Travis County, Texas

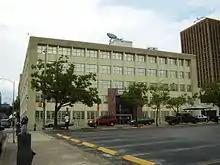
Ned Granger Administration Building in Austin

According to the census of 2010, there were 1,024,266 people, 320,766 households, and 183,798 families residing in the county. The population density was . There were 335,881 housing units at an average density of . The racial makeup of the county was 68.21% White, 9.26% Black or African American, 0.58% Native American, 4.47% Asian, 0.07% Pacific Islander, 14.56% other races, and 2.85% from two or more races. 28.20% of the population were Hispanic or Latino of any race. English is the sole language spoken at home by 71.42% of the population age 5 or over, while 22.35% speak Spanish, and a Chinese language (including Mandarin, Taiwanese, and Cantonese) is spoken by 1.05%. As of the 2010 census, there were about 11.1 same-sex couples per 1,000 households in the county.